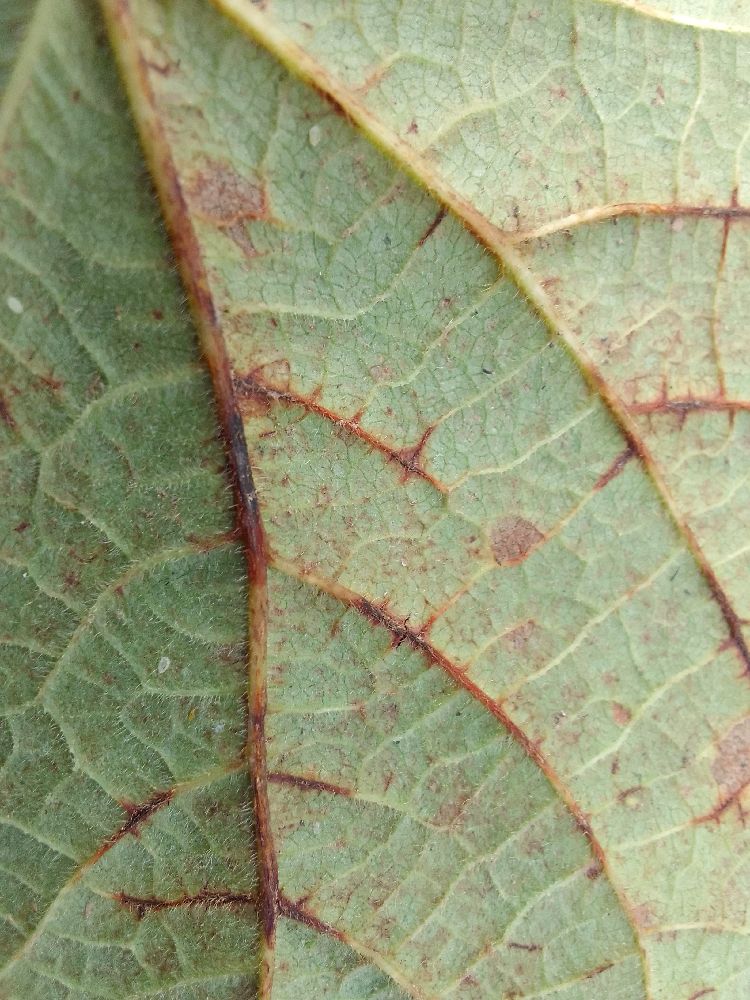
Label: anthracnose